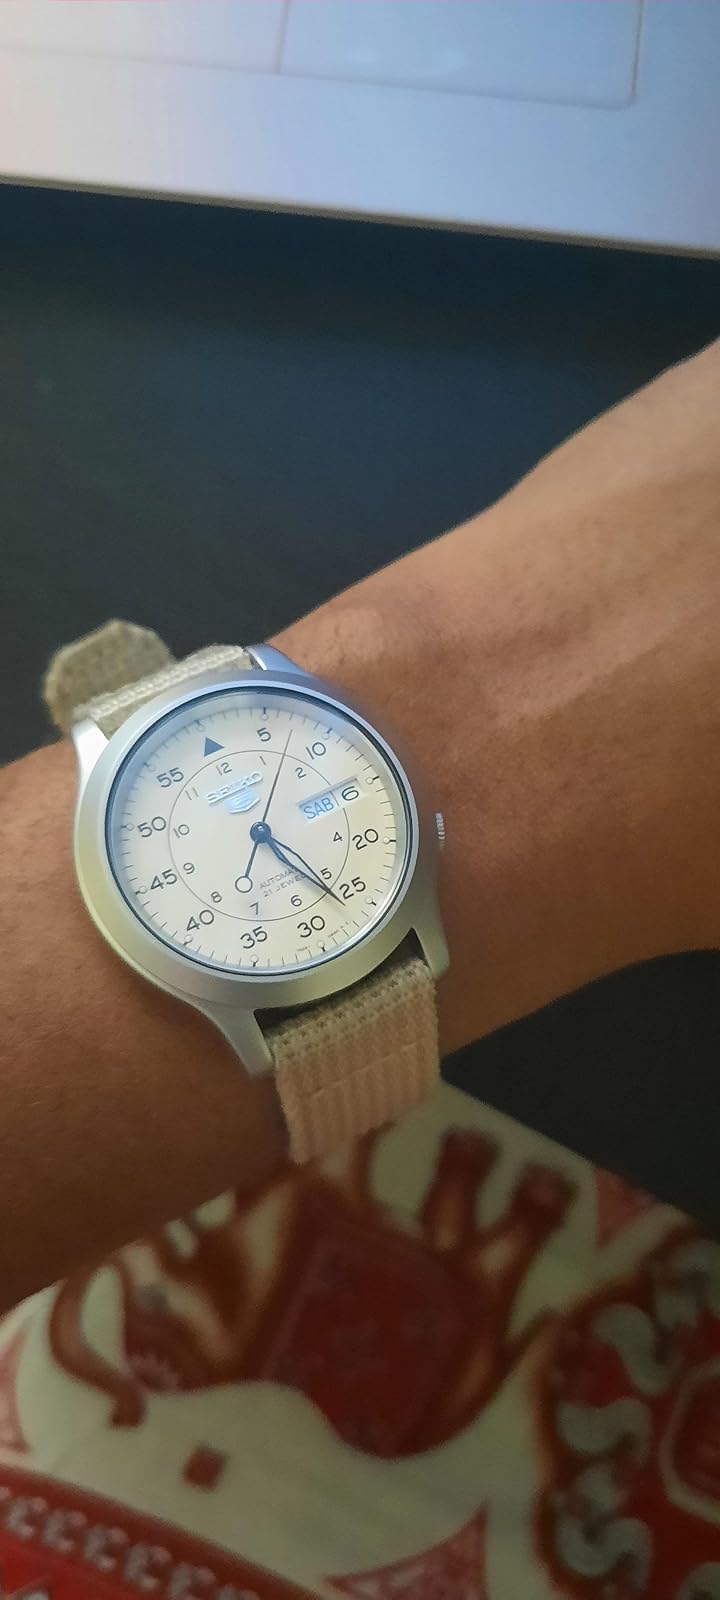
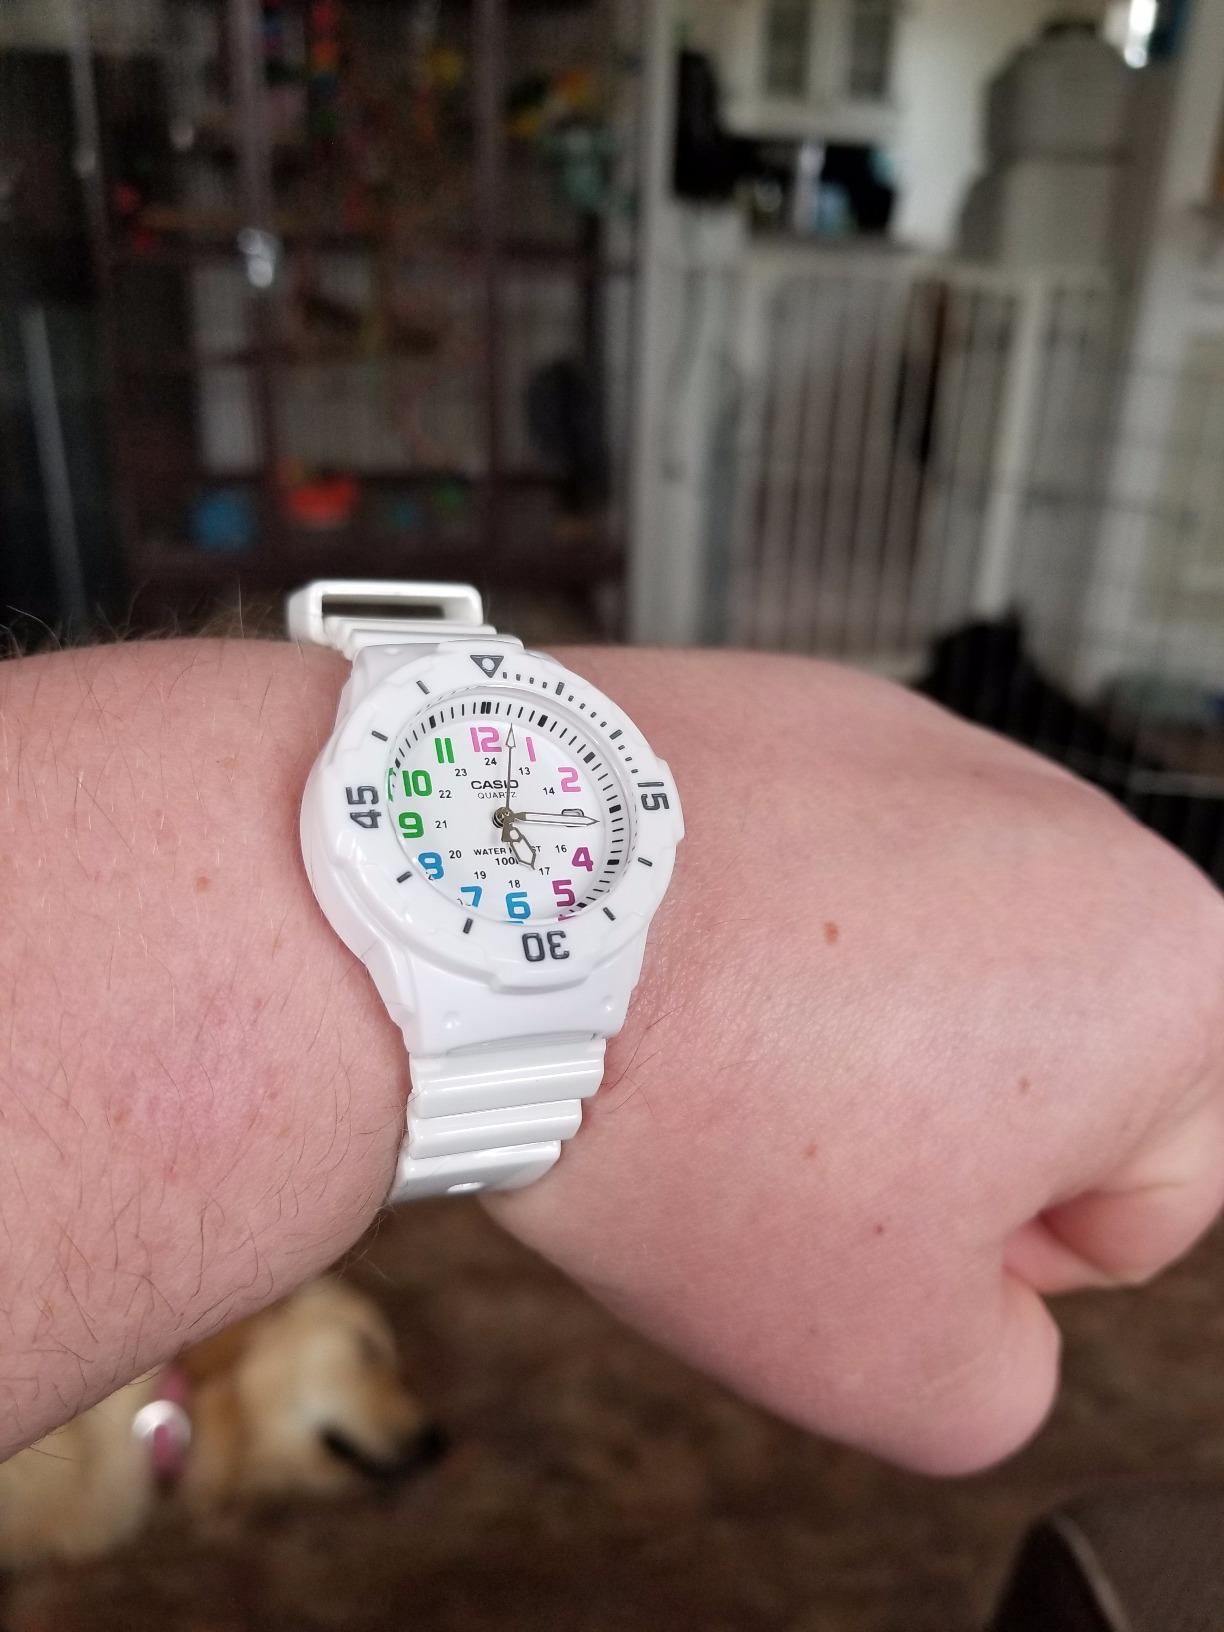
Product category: accessories_watch
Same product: no